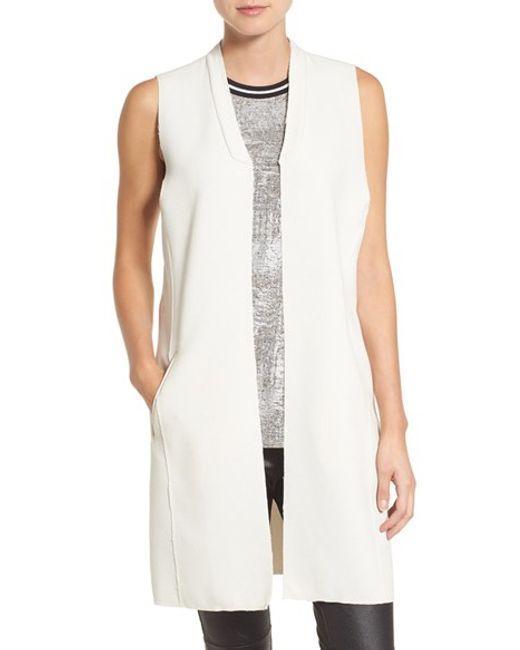
weiße lange Weste, ärmellos mit Taschen